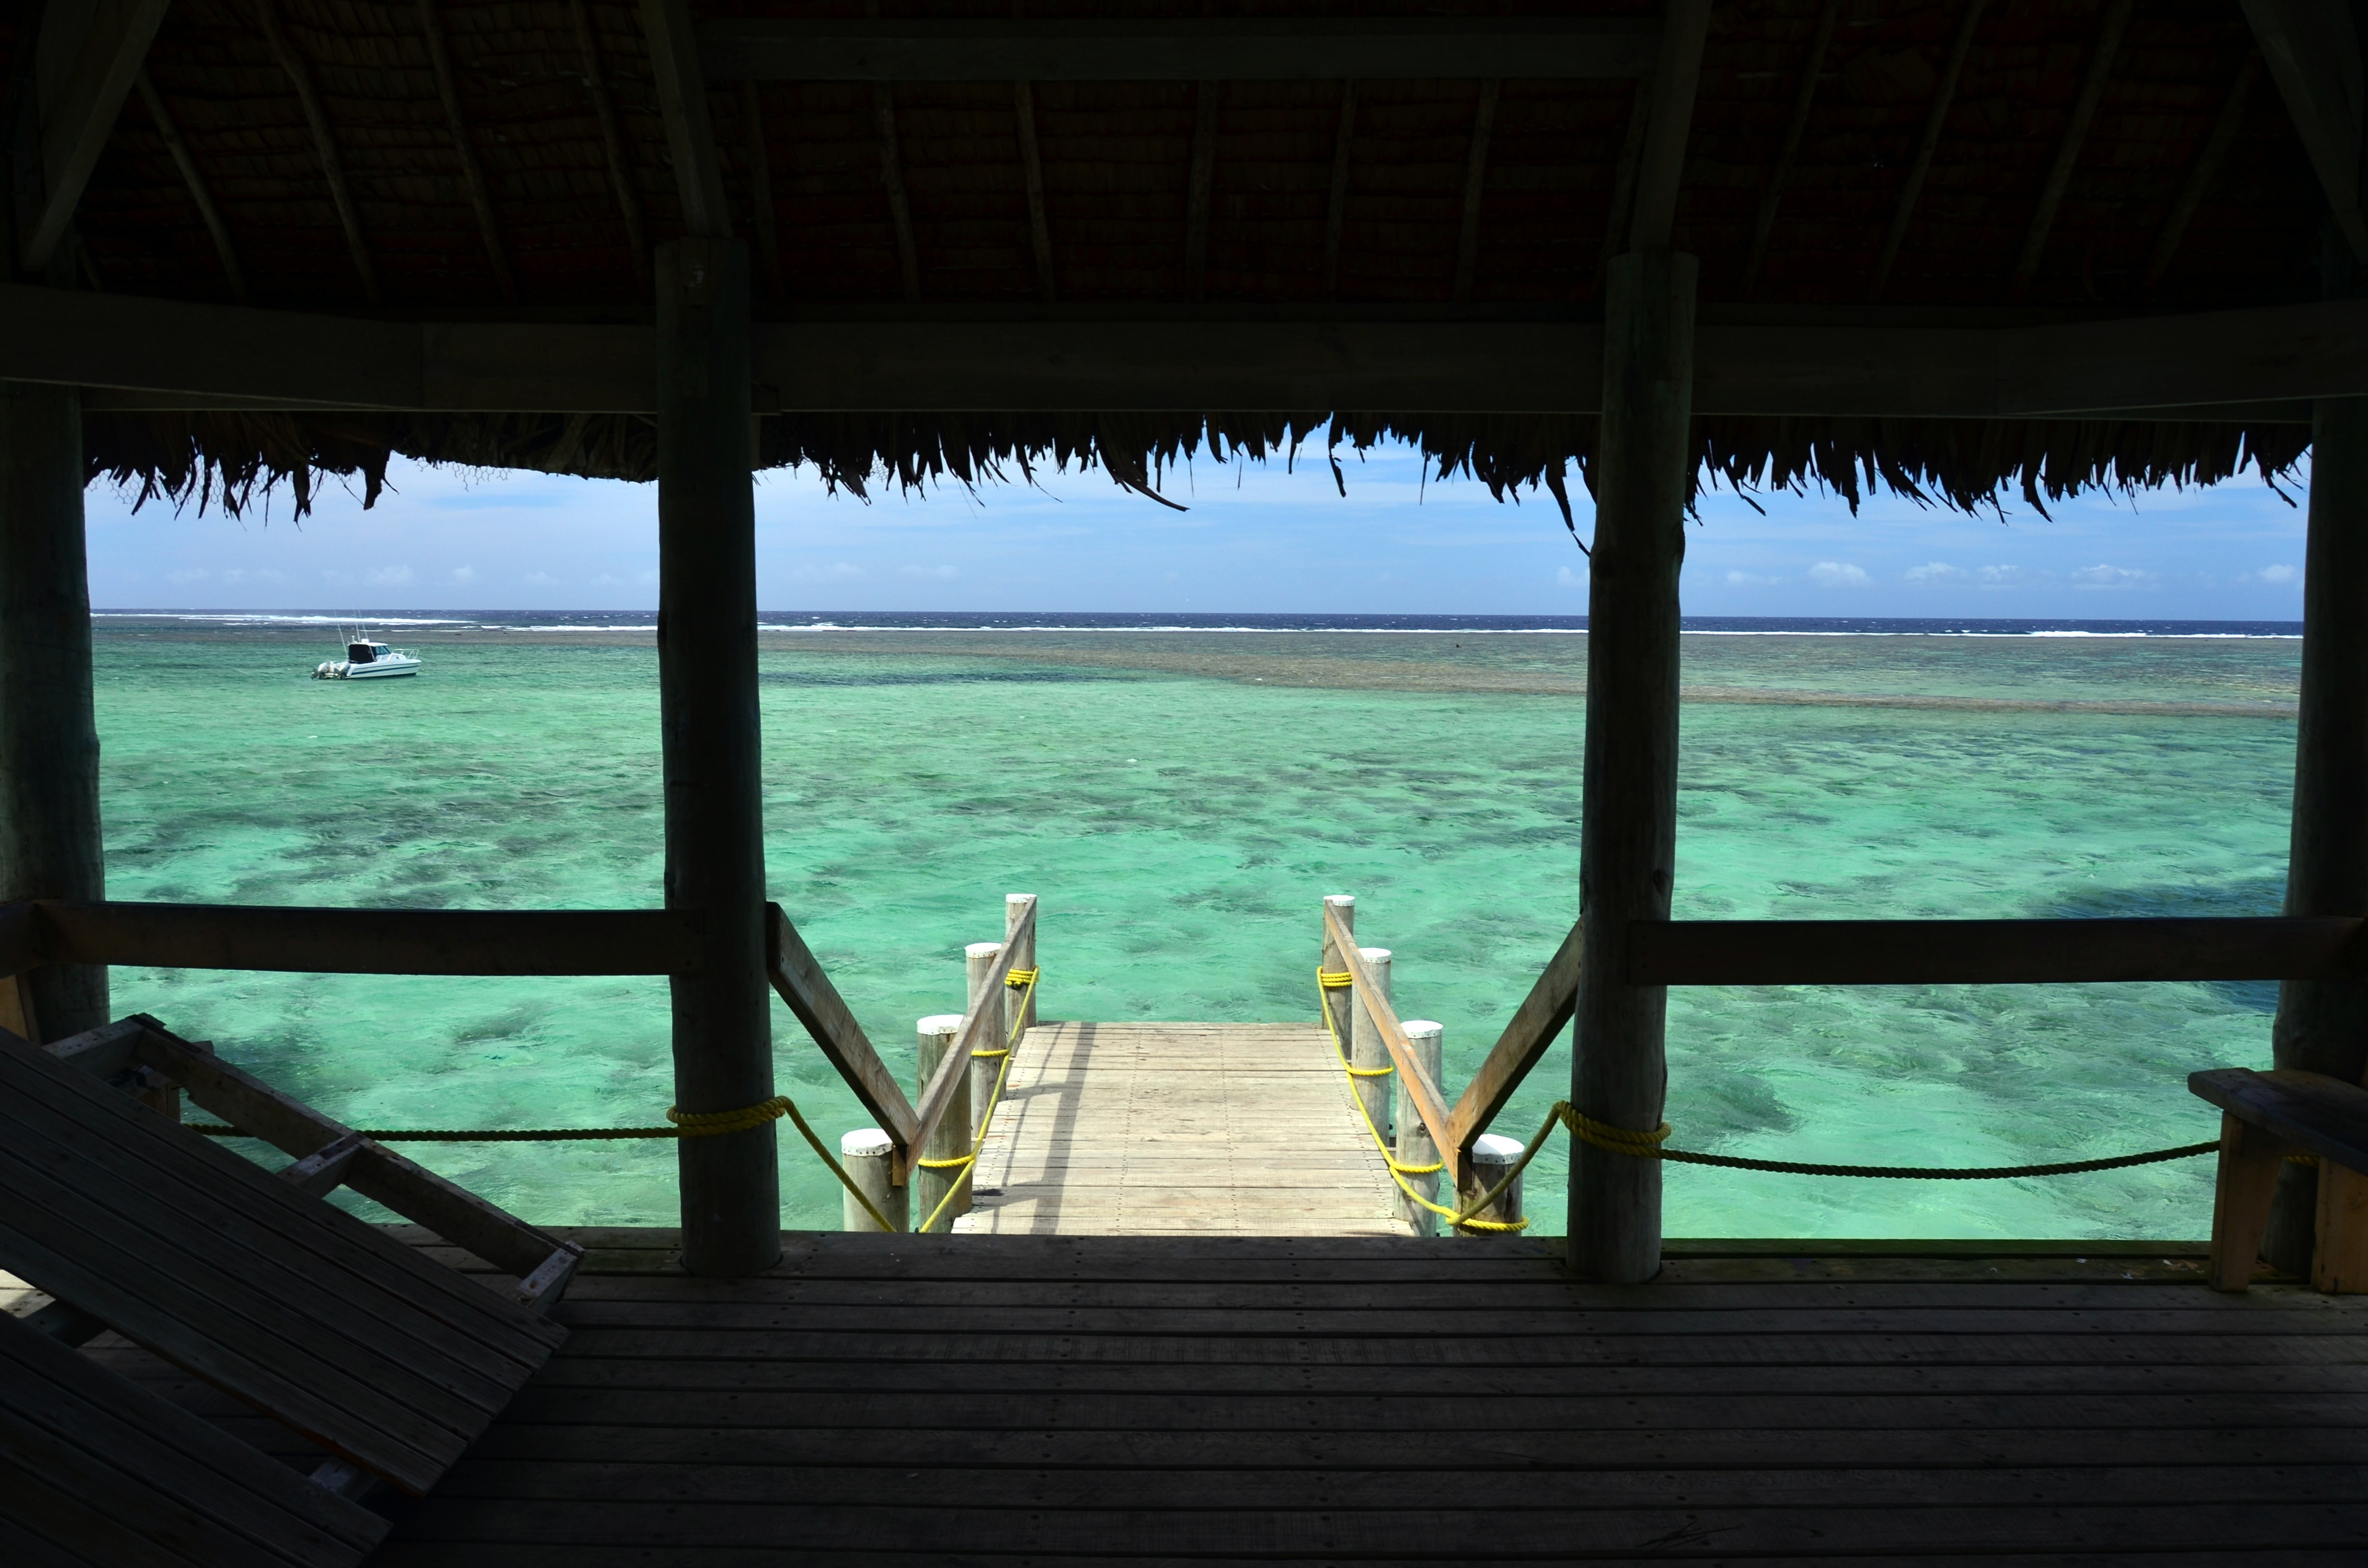
beach, sea, ocean, vacation, swimming pool